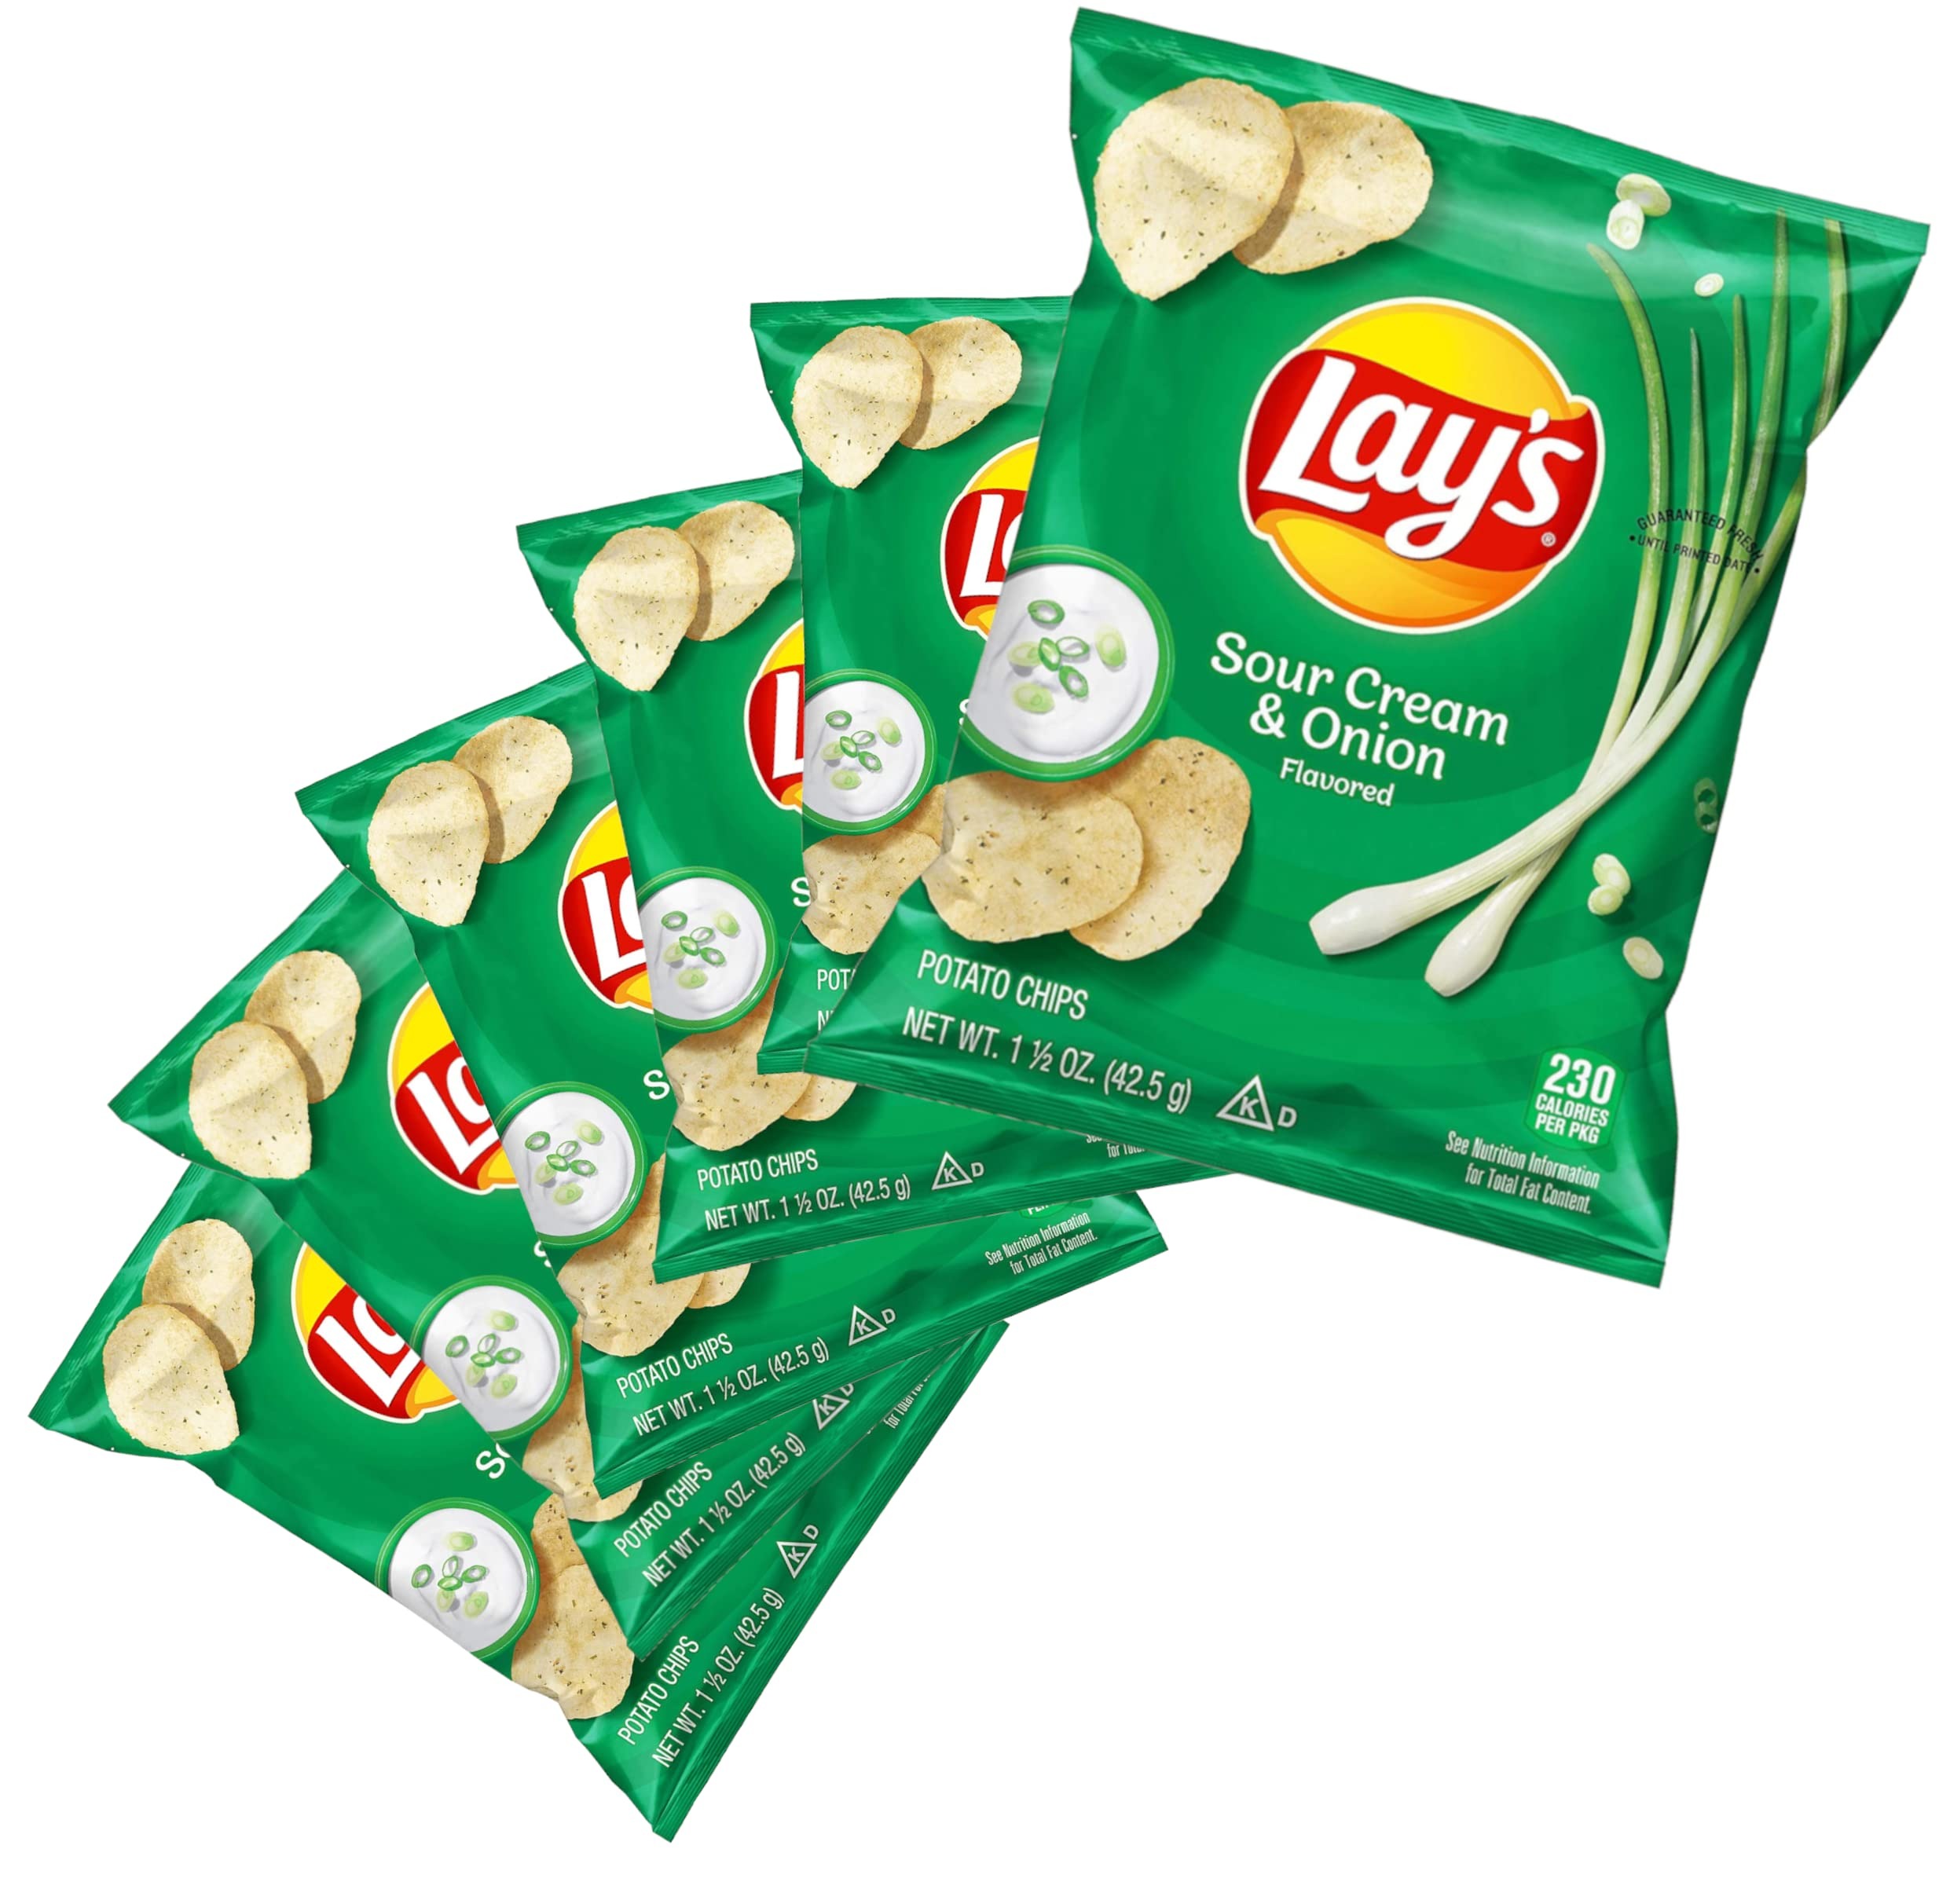
Item Name: Frito Lays Sour Cream and Onion Potato Chips, 1.5 oz bag (Pack of 6)
Value: 9.0
Unit: Ounce

Price: 14.99